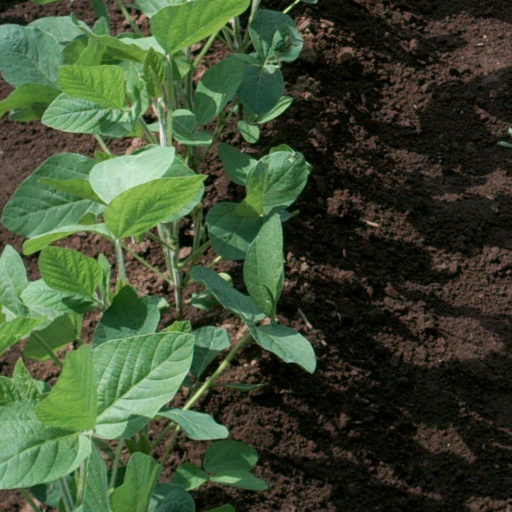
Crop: soybean